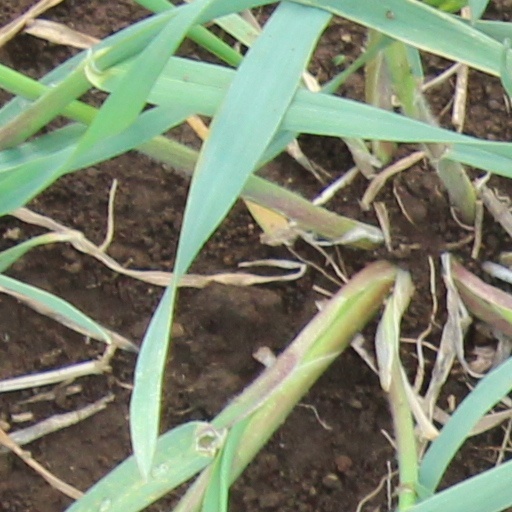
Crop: wheat